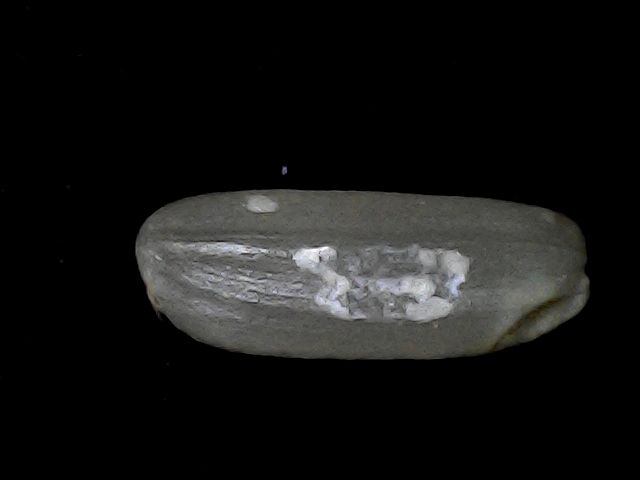
Rice variety: BD49